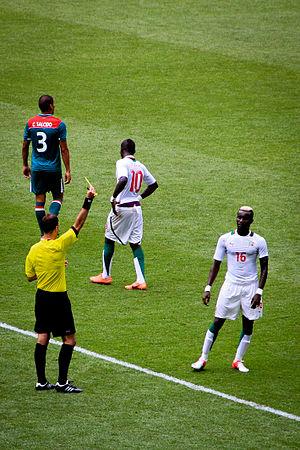
Sadio Mané, né le 10 avril 1992 à Sédhiou au Sénégal, est un footballeur international sénégalais qui évolue au poste d'ailier ou d'attaquant au Liverpool FC.